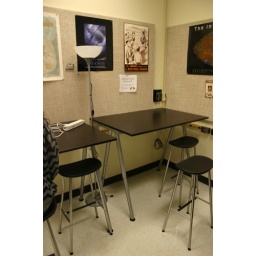
laptop bar, by the Lab desk